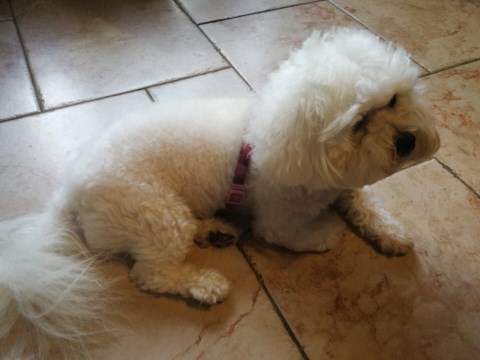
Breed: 3083-n000117-Bichon_Frise